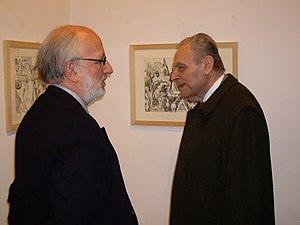
Cesare Segre est un philologue, sémiologue et critique littéraire italien. Professeur émérite de l'université de Pavie, il dirigeait le Centre de recherche sur les textes et les traditions textuelles de l’Institut universitaire d’études supérieures de Pavie.